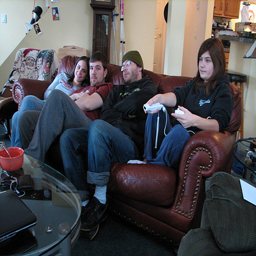
A groupof four friends sitting next to each other.
A group of people sitting together on a couch.
Four people are sitting on a couch watching a Wii game.
Four people sitting on a couch playing on a Wii.
A group of people sitting on a couch with remotes.